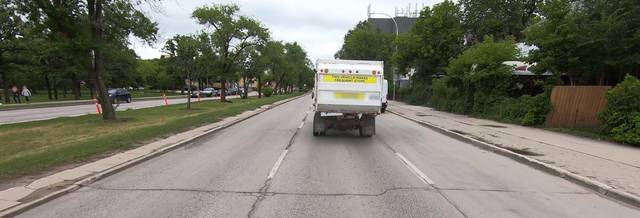
Region: Canada
Coordinates: 49.893, -97.118